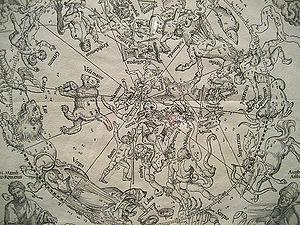
Le Metropolitan Museum of Art de New York est l'un des plus grands musées d'art au monde. Ouvert au public depuis le 20 février 1872, il est situé dans l'arrondissement de Manhattan, du côté de Central Park sur la Cinquième Avenue et à la hauteur de la 82ᵉ rue. Le musée comprend également un autre bâtiment, The Cloisters, à l'extrémité nord de l'île, dans Fort Tryon Park. Cette annexe présente des œuvres d'art médiéval et des reconstitutions de cloîtres européens. Les collections du Met comptent plus de deux millions d'œuvres d'art provenant du monde entier et représentant une gamme d'objets très divers. Les premières pièces furent apportées par les fondateurs puis des dons et des legs de grands collectionneurs ainsi que les diverses politiques d'acquisition menées par les directeurs successifs. Les visiteurs peuvent ainsi admirer des trésors de l'Antiquité, tels que ceux exposés dans ses galeries grecques et chypriotes, en passant par des toiles et des sculptures de tous les grands maîtres européens, jusqu'à une large collection d'art américain.